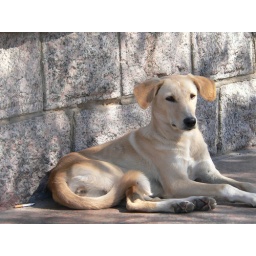
The archetypal street dog on a street by the Aswan Dam, Egypt.